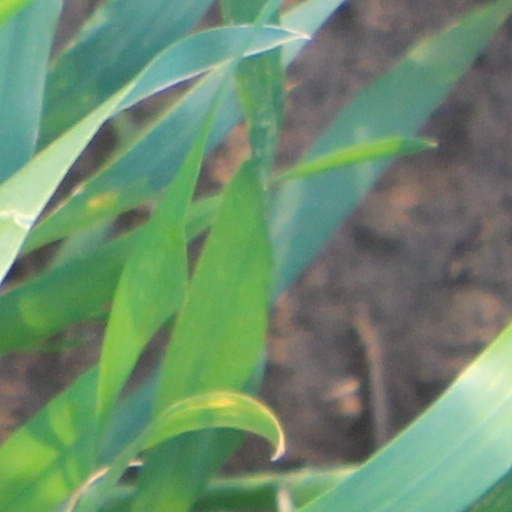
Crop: wheat